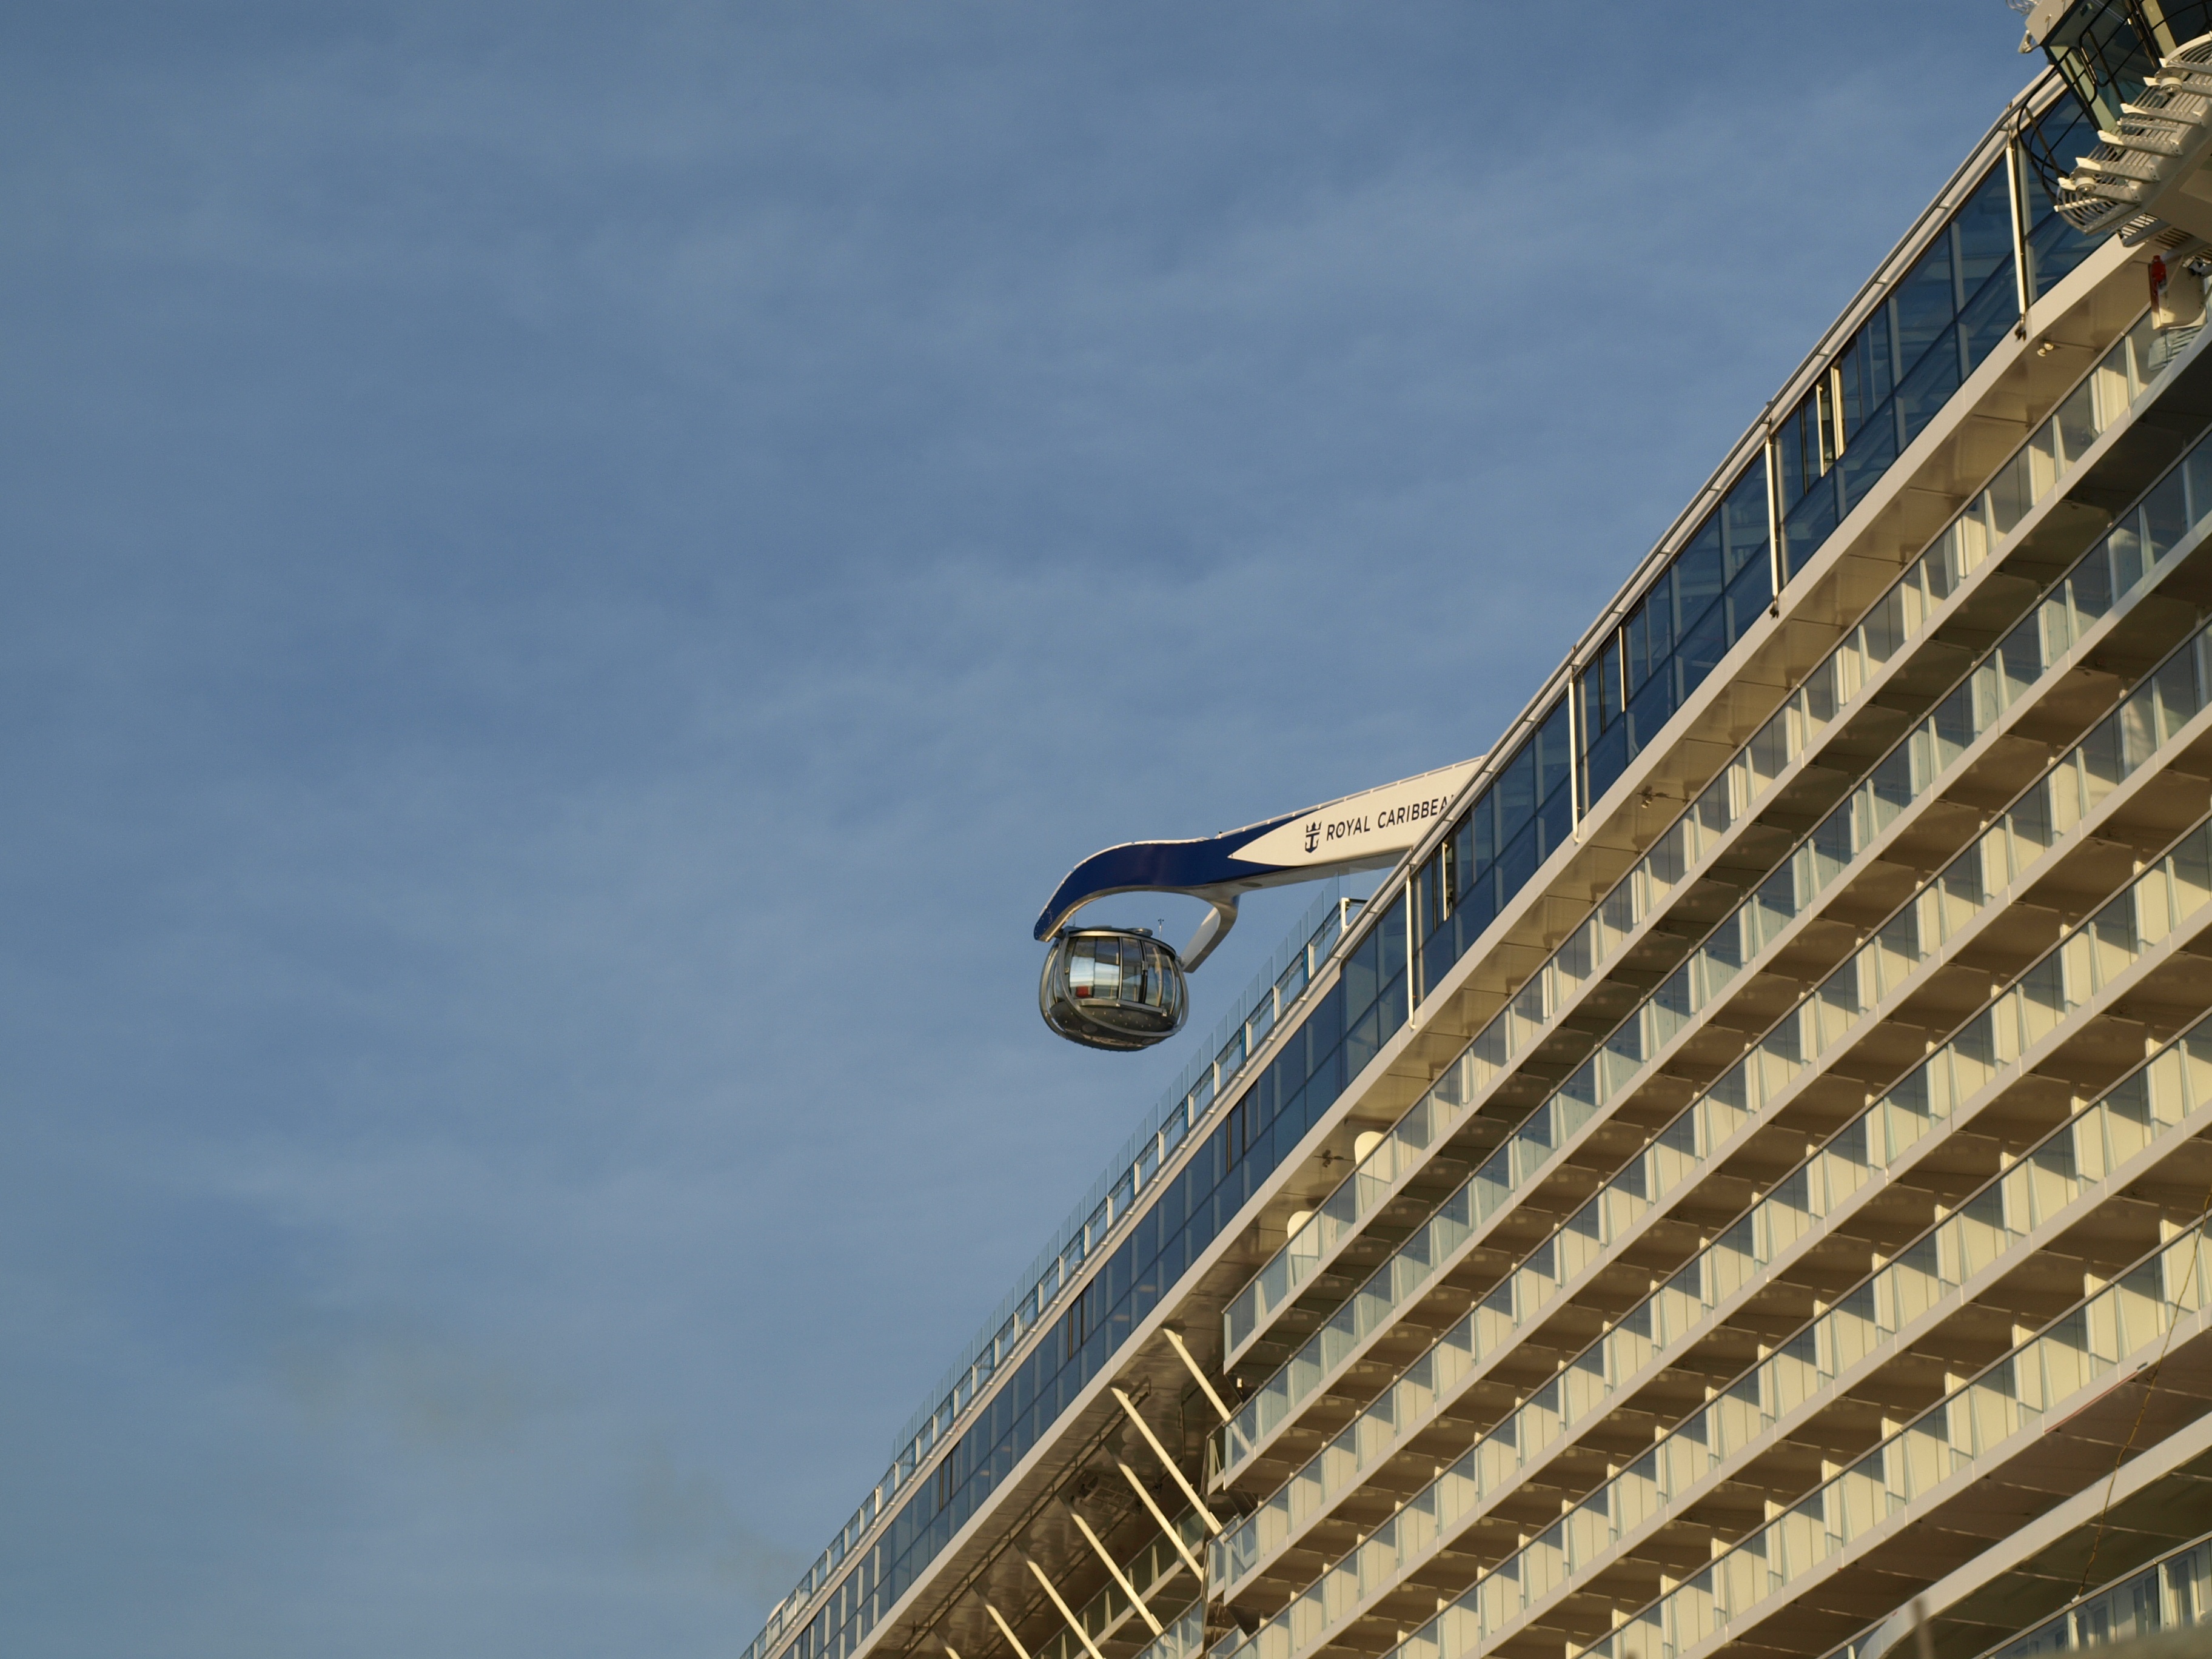
roof, skyscraper, tower, mast, landmark, cruise, shipyard, cruise ship, ozeanriese, anthem of the seas, papenburg germany, ocean going ships, observation gondola